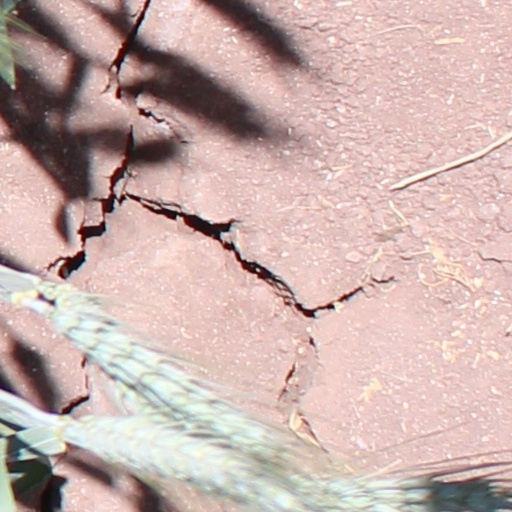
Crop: wheat